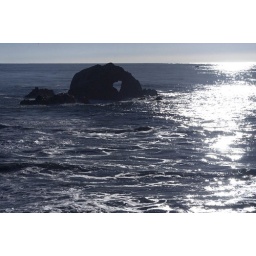
Rocks swimming in the ocean